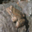
Label: frog